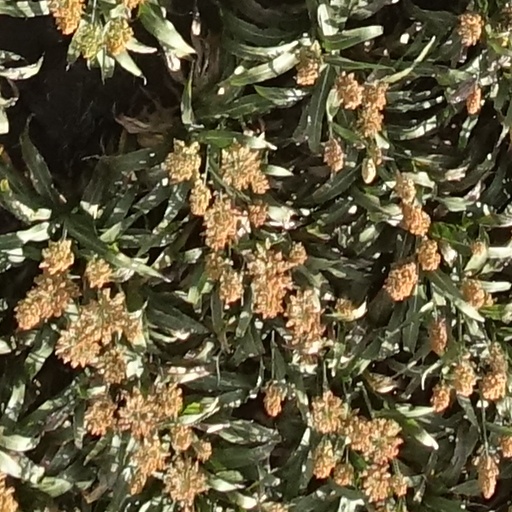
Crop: sorghum